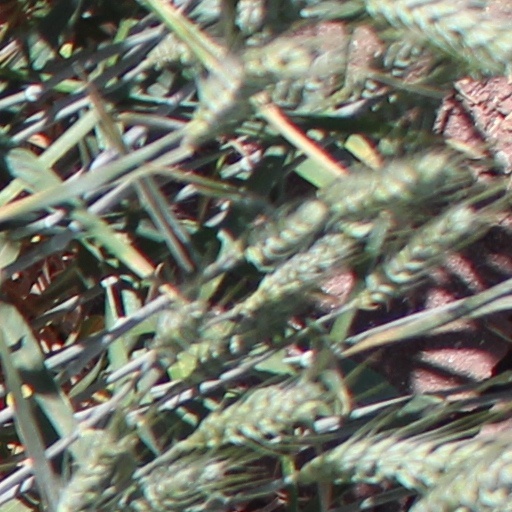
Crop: wheat